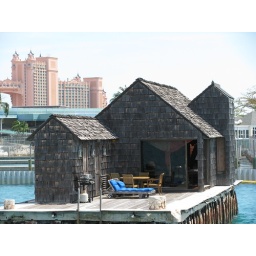
the house in one of the James Bond movies that the car went thru